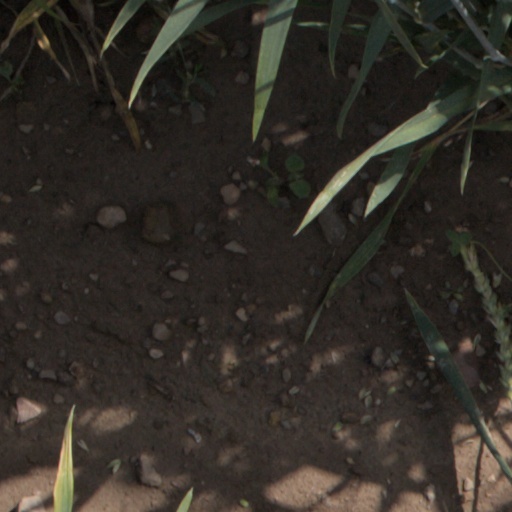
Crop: wheat